The Magic Gloves

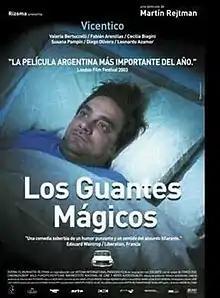
Argentine promotional poster

The Magic Gloves is a 2003 Argentine comedy-drama film directed by Martín Rejtman. The film stars Vicentico, Valeria Bertuccelli, Diego Olivera, Fabián Arenillas, Cecilia Biagini and Susana Pampín. The film premiered at the "Locarno Film Festival" on 12 August 2003, followed by a premiere on 8 September at the 2003 Toronto International Film Festival. It received a theatrical release in Argentina on 27 May 2004.